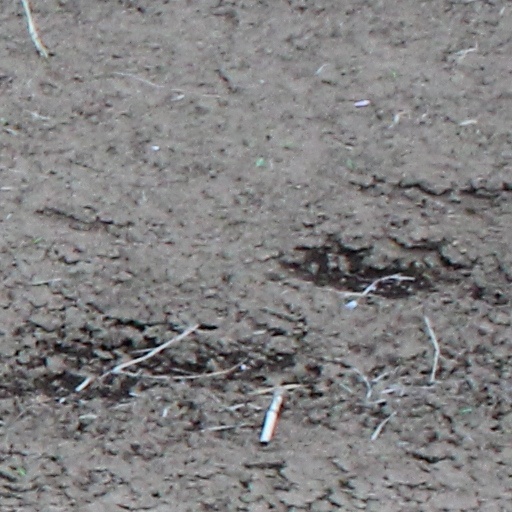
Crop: wheat